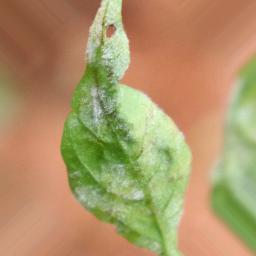
Label: powdery mildew